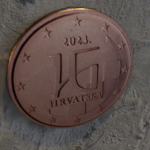
Coin value: 2cents
Country: hr
Edition: standard